Aeolian processes

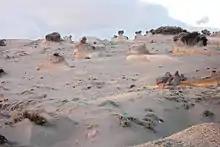
Wind erosion of soil at the foot of Chimborazo, Ecuador

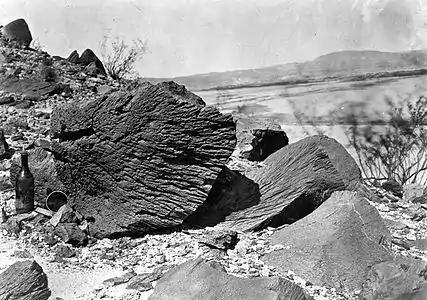
Rock carved by drifting sand below Fortification Rock in Arizona (Photo by Timothy H. O'Sullivan, USGS, 1871)

Aeolian processes, also spelled eolian, pertain to wind activity in the study of geology and weather and specifically to the wind's ability to shape the surface of the Earth (or other planets). Winds may erode, transport, and deposit materials. They are effective agents in regions with sparse vegetation, a lack of soil moisture and a large supply of unconsolidated sediments. Although water is a much more powerful eroding force than wind, aeolian processes are important in arid environments such as deserts.